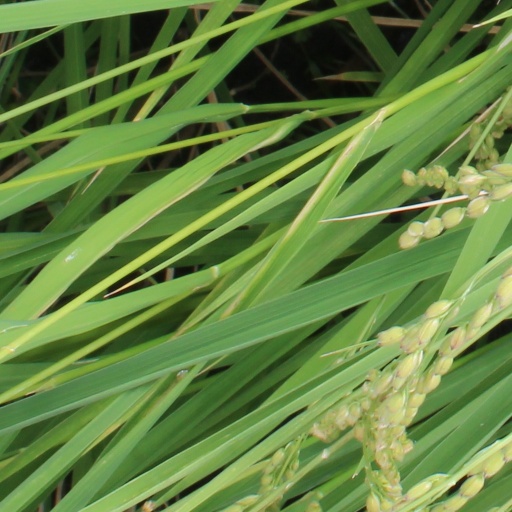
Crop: rice